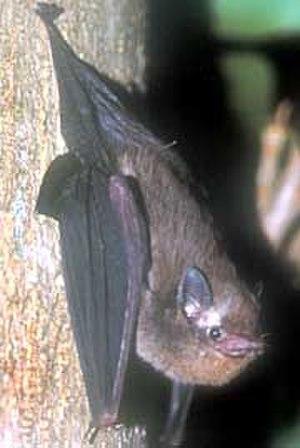
Emballonura est un genre de chauves-souris insectivores.